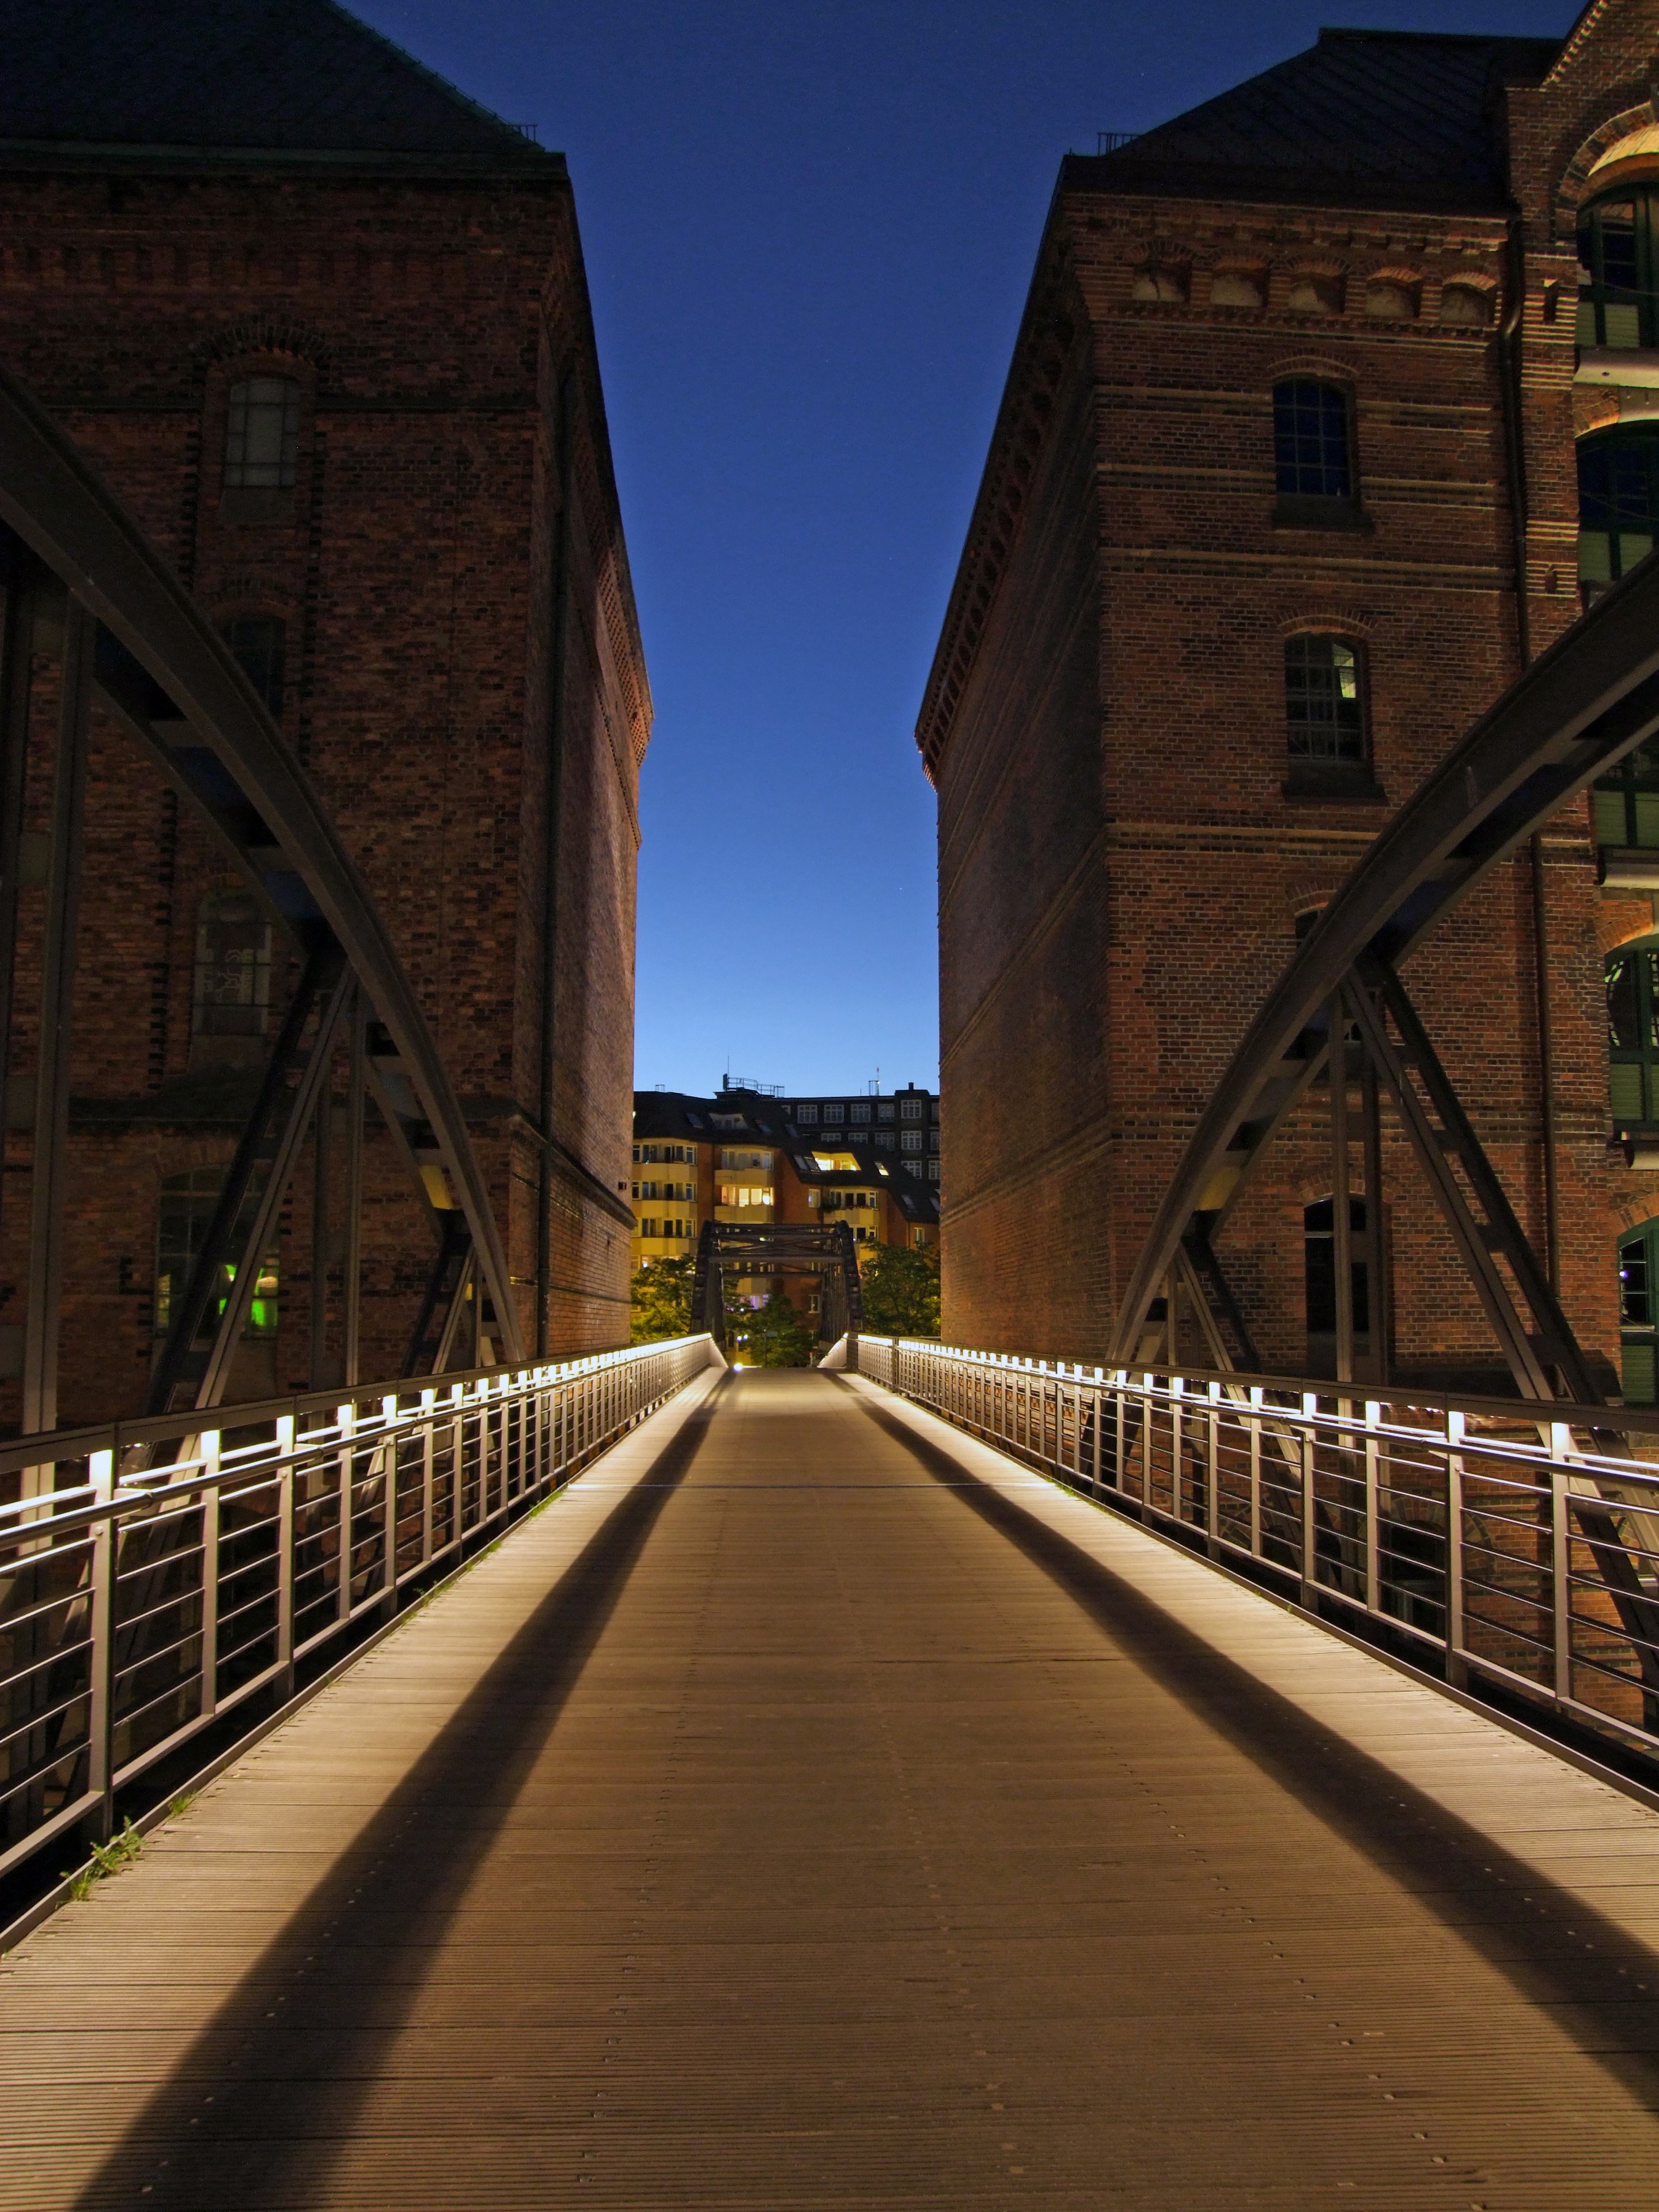
architecture, road, bridge, street, night, town, building, city, walkway, cityscape, downtown, evening, landmark, lighting, waterway, homes, abendstimmung, hamburg, night photograph, speicherstadt, urban area, human settlement, nonbuilding structure